H. H. Asquith

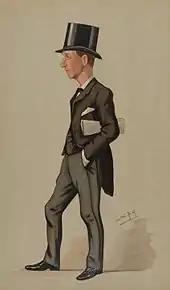
Asquith, caricatured by Spy, in "Vanity Fair", 1891

From time to time Asquith appeared in high-profile criminal cases. In 1887 and 1888, he defended the radical Liberal MP Cunninghame Graham, who was charged with assaulting police officers when they attempted to break up a demonstration in Trafalgar Square. Graham was later convicted of the lesser charge of unlawful assembly. In what Jenkins calls "a less liberal cause", Asquith appeared for the prosecution in the trial of Henry Vizetelly for publishing "obscene libels"—the first English versions of Émile Zola's novels "Nana", "Pot-Bouille" and "La Terre", which Asquith described in court as "the three most immoral books ever published".